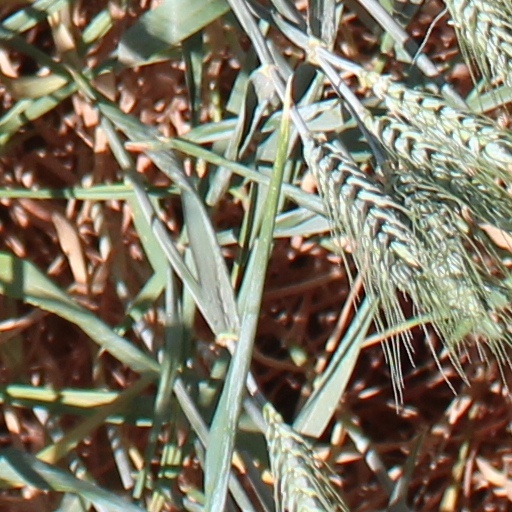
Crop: wheat